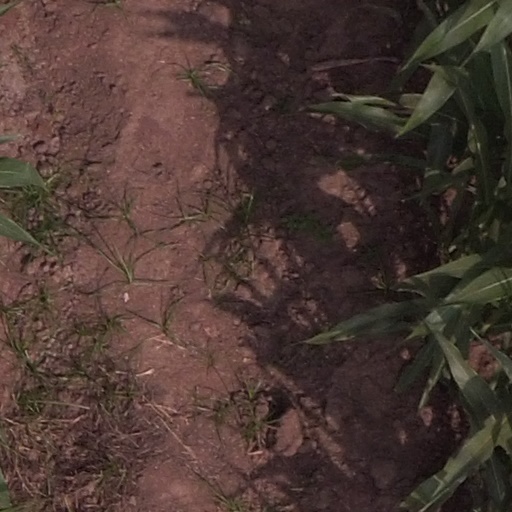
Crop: maize; corn